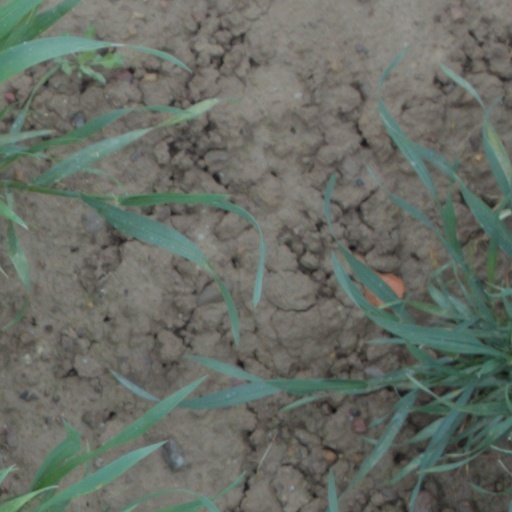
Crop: wheat